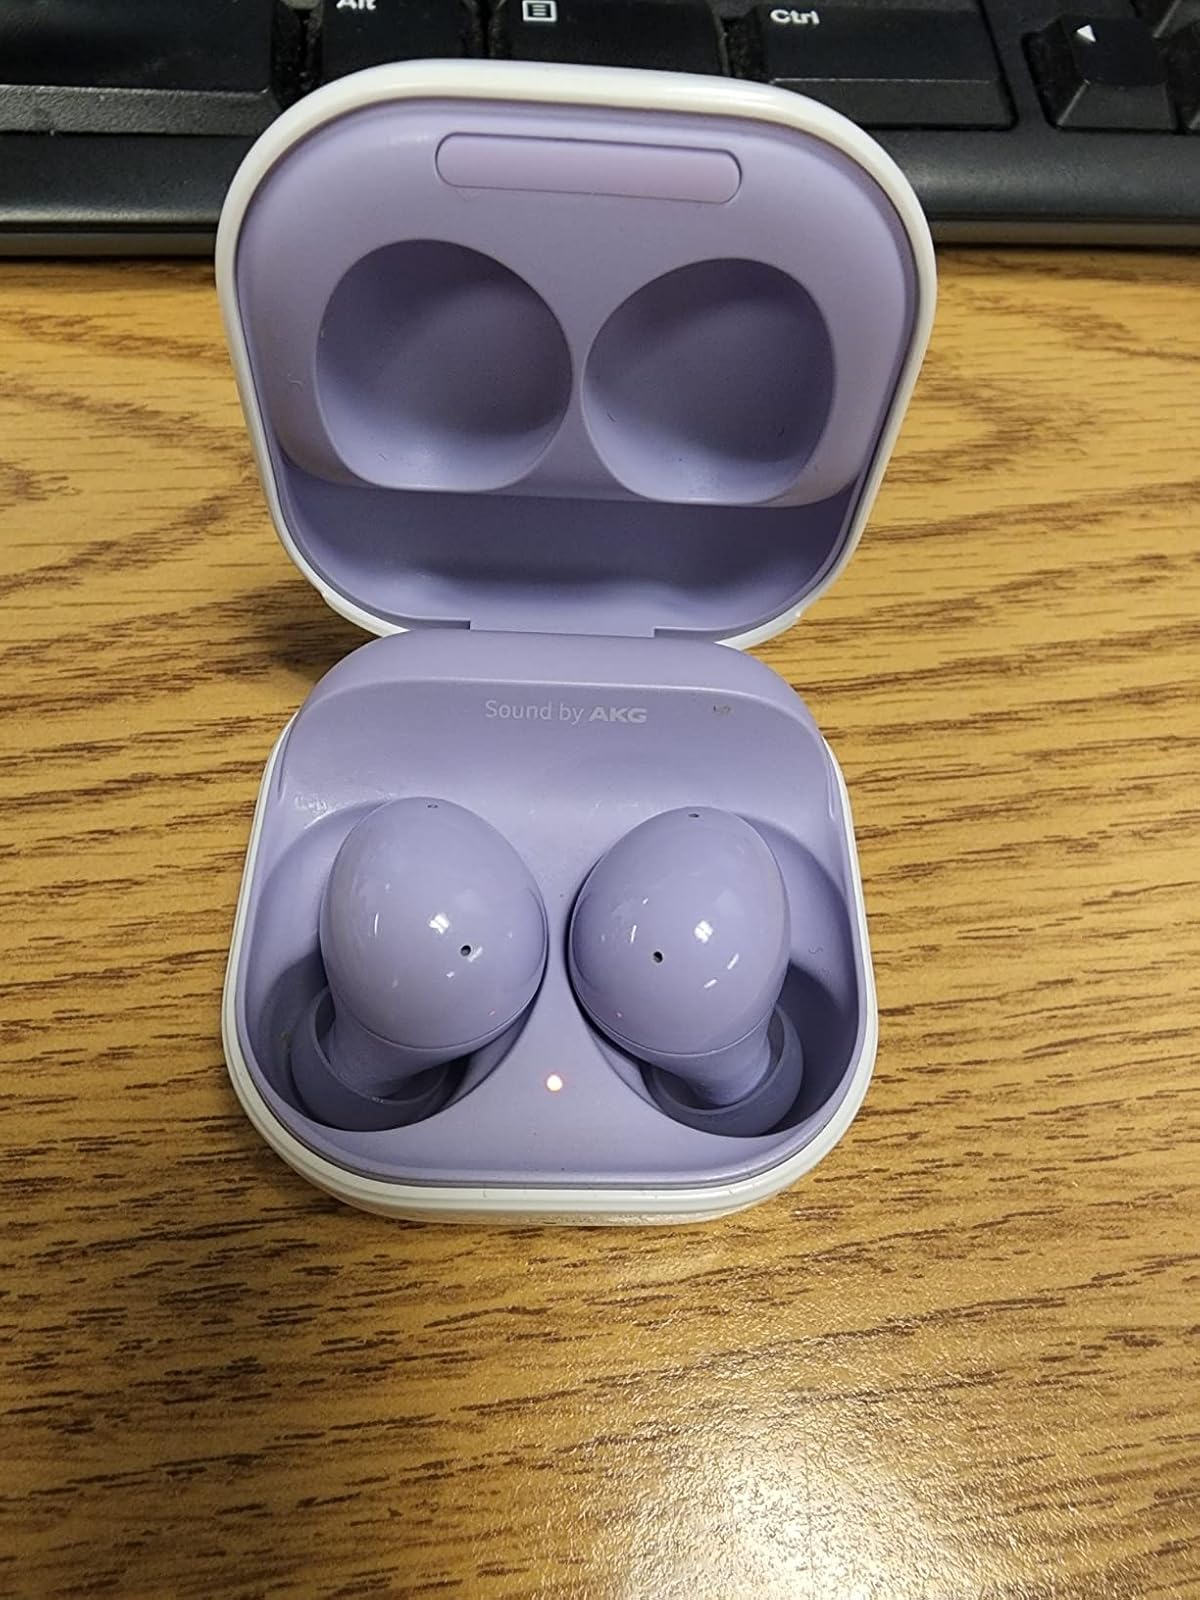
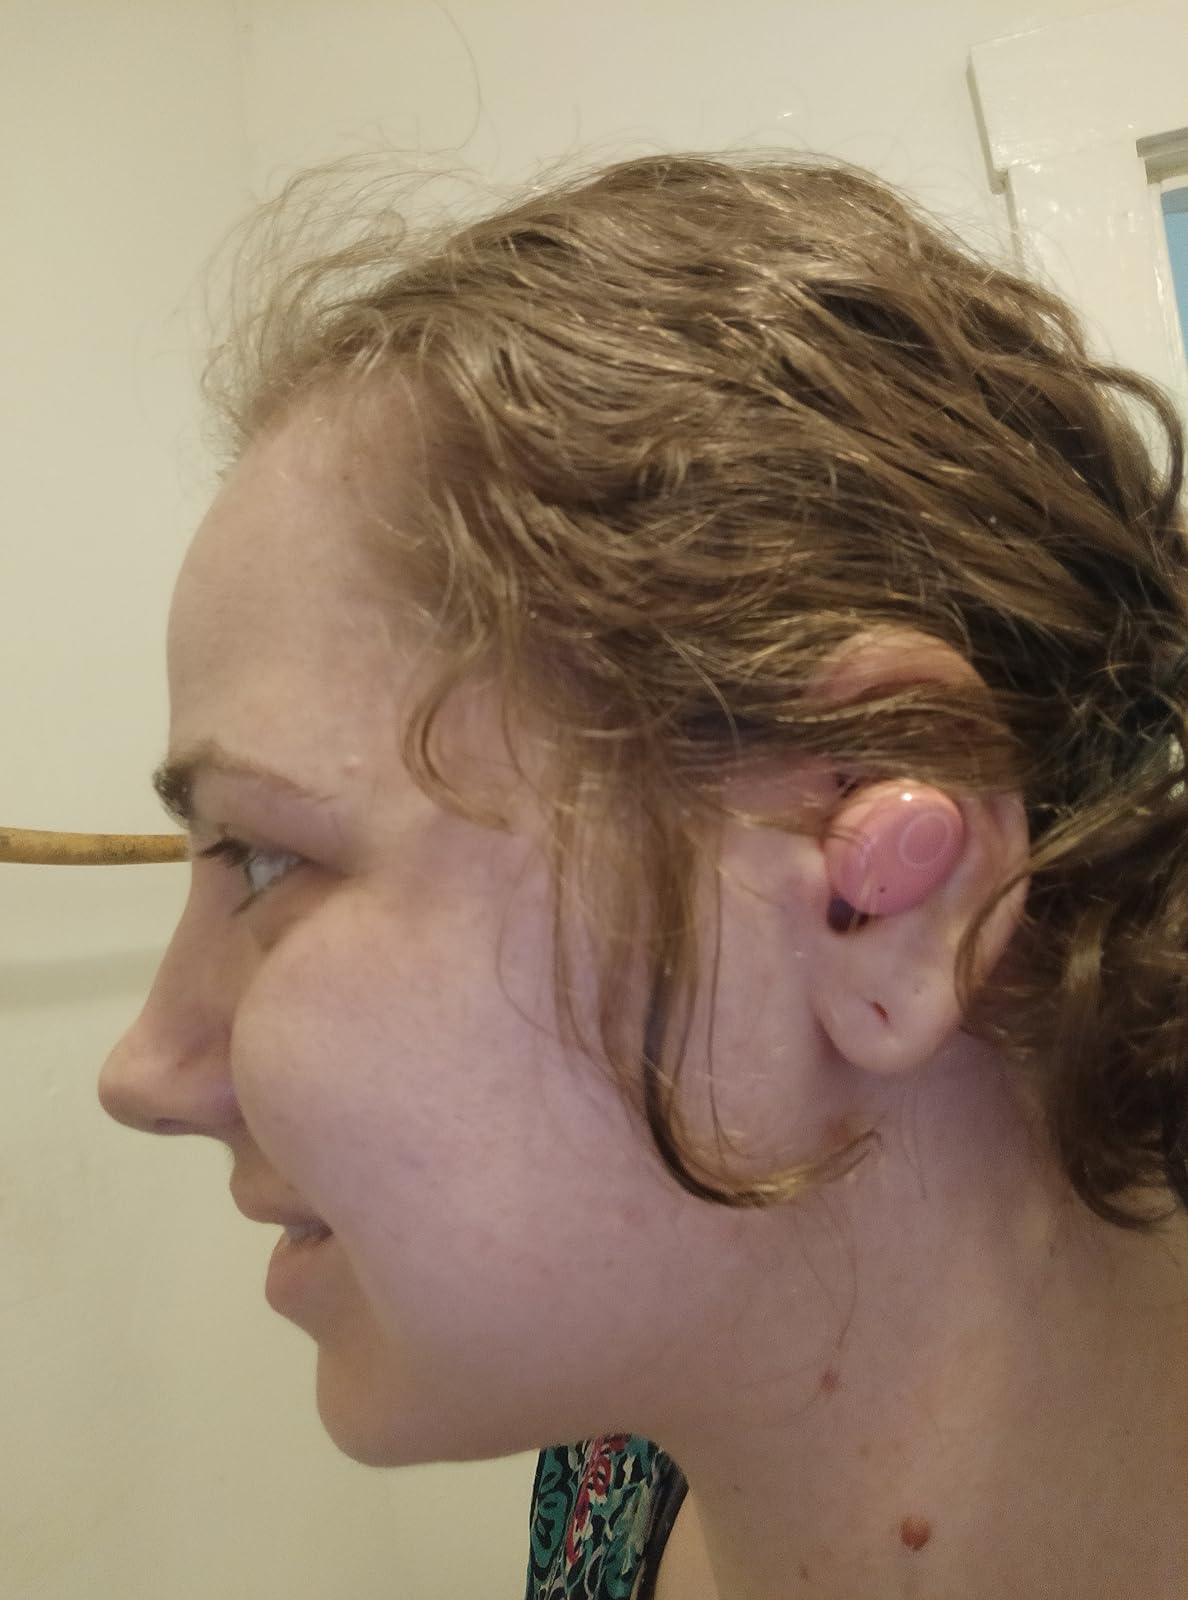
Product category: earbuds
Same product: no